Miguel Irigaray Gorría

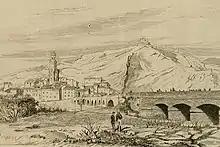
Peralta, around 1850

The family of Irigaray is of Basque origin; in the early modern era one branch settled in southern Navarre, in the area along the Ebro known as . The first Irigaray was baptized in the town of Peralta in 1620; six generations followed until the great-grandfather of Miguel, Juan Irigaray Cerdán (born 1740) and then his grandfather Sebastián Irigaray Alemán (born 1770) were recorded in the local parish documents; their status and social position is not clear. The father of Miguel, Anselmo Irigaray Iturbide (1804–1885), was also born in Peralta. In the press or in historiography he was referred to as “propietario” or “". As the owner of some 9,5 hectares near the village of Azagra he counted in-between modest landholders and well-off farmers in the county. He specialized in breeding of sheep; in the late 1850s his flock was about 900 animals. Between the mid-1850s and the mid-1860s he served in the local ayuntamiento, and in 1866–1867 he was the alcalde of Peralta.